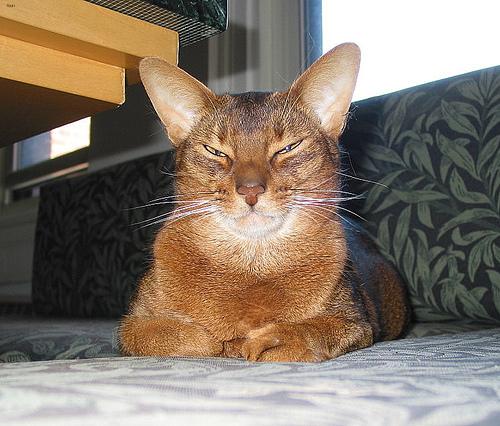
Breed: Abyssinian